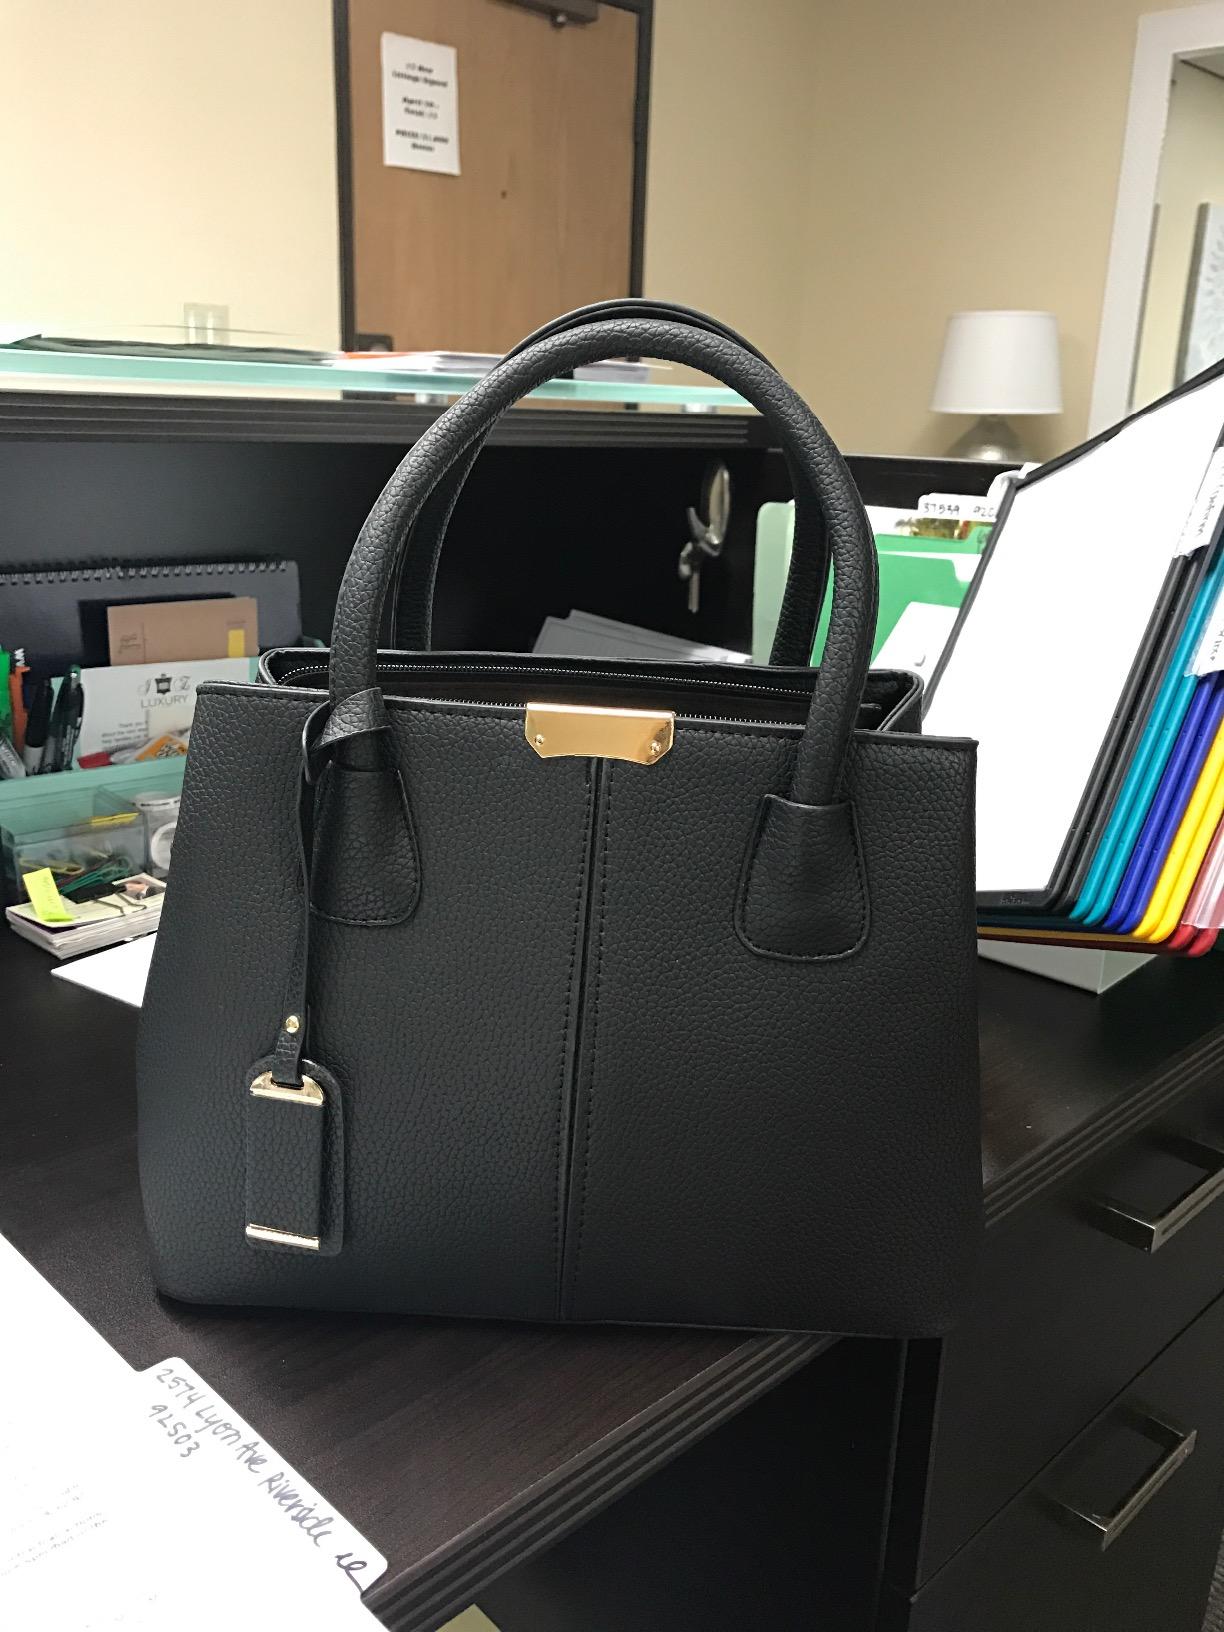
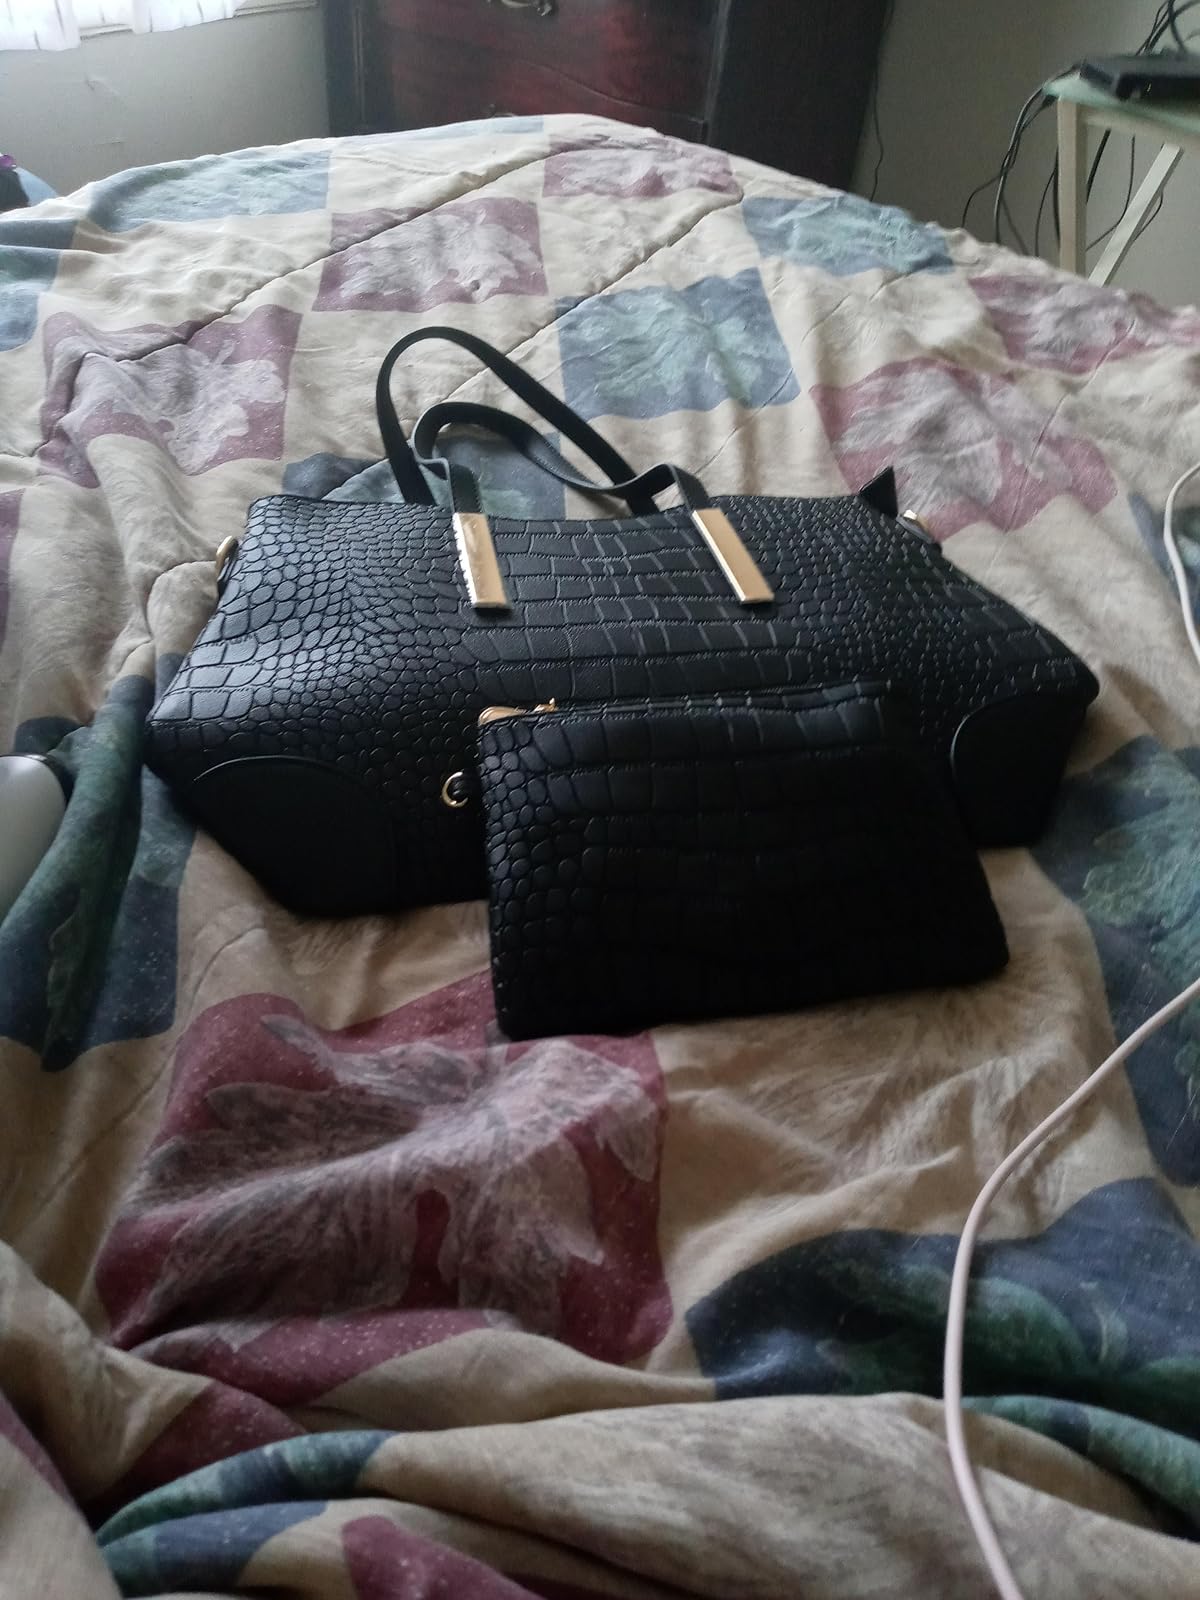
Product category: accessories_handbag
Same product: no